Gaayathridevi Ente Amma

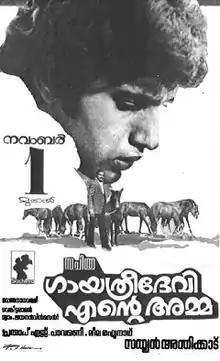
Promotional poster designed by P. N. Menon

Gaayathridevi Ente Amma is a 1985 Indian Malayalam-language film directed by Sathyan Anthikkad and produced by Prathap S. Pavamani and Leela Raghunath for Sachithra Movies starring Rahman and Seema, supported by Bharath Gopi, M. G. Soman, Rohini, Ashokan and Sukumari playing other important roles.